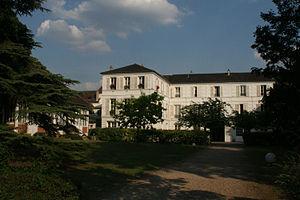
Jean Chanorier, né le 16 novembre 1746 à Lyon et mort le 29 mai 1806 à Croissy-sur-Seine, est un agronome et homme politique français. Seigneur, puis maire de Croissy-sur-Seine, il fut député, puis conseiller général de Seine-et-Oise et membre associé de l’Institut.